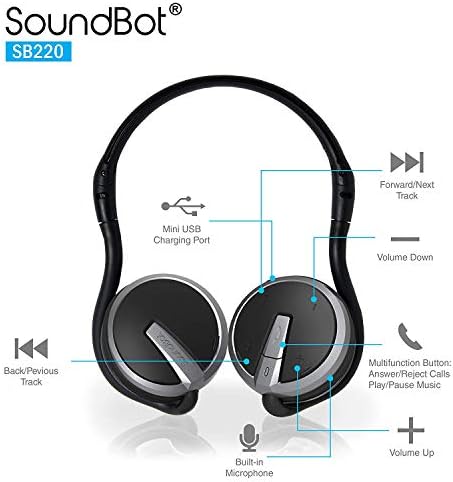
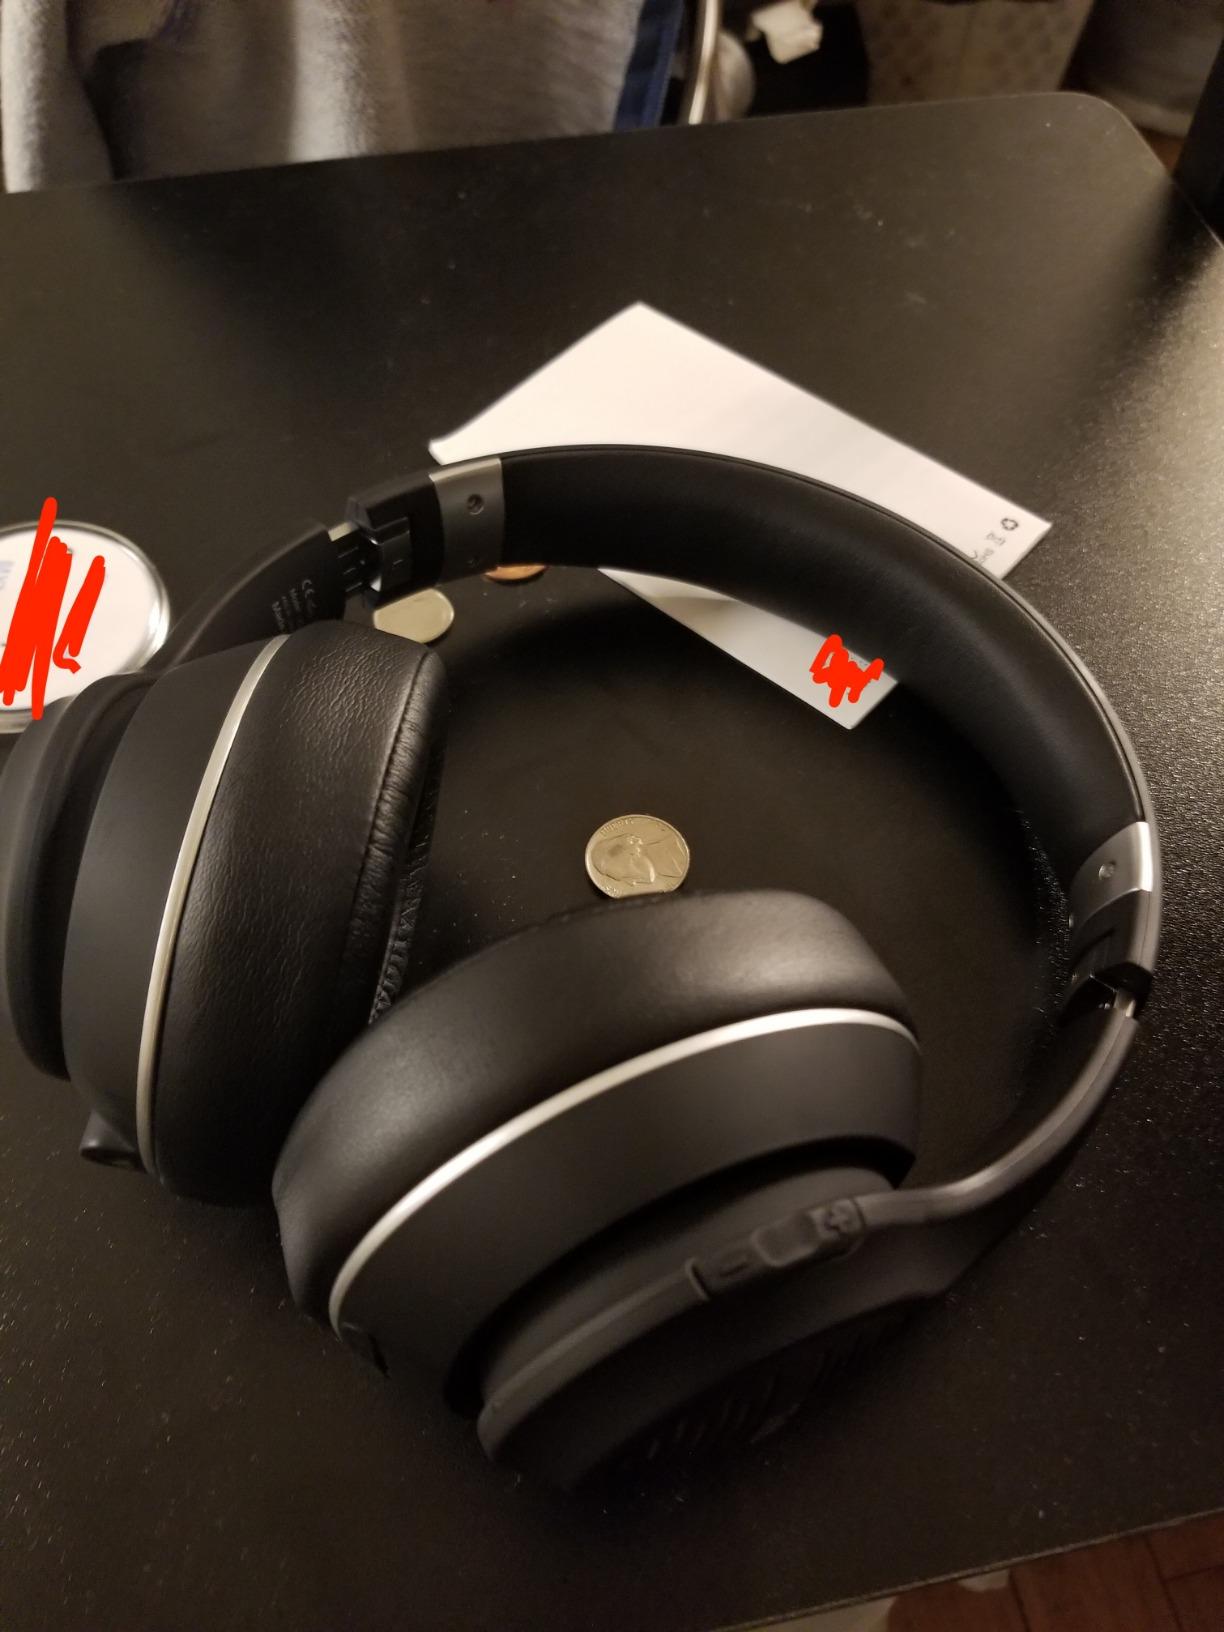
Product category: headphones
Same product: no